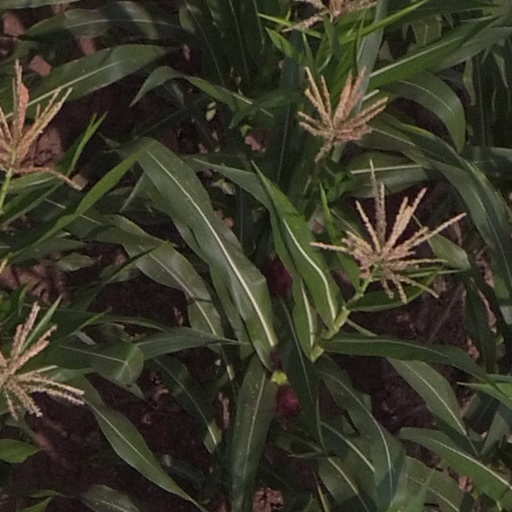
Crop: maize; corn